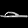
Label: Sandal